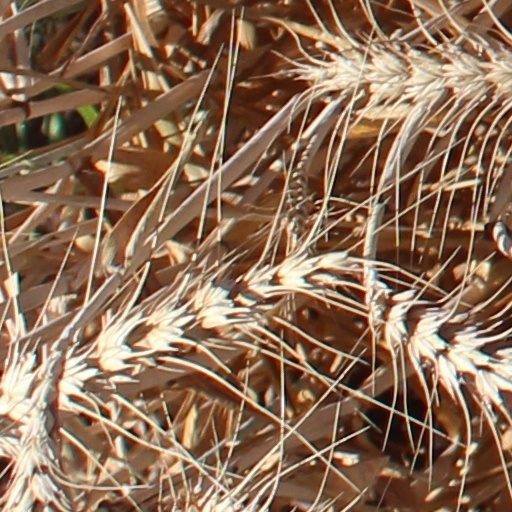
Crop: wheat